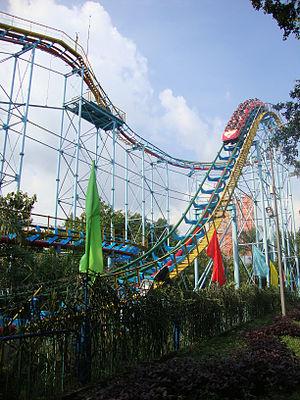
Le 11ᵉ arrondissement est un arrondissement urbain situé à l'est de Hô-Chi-Minh-Ville au Viêt Nam.